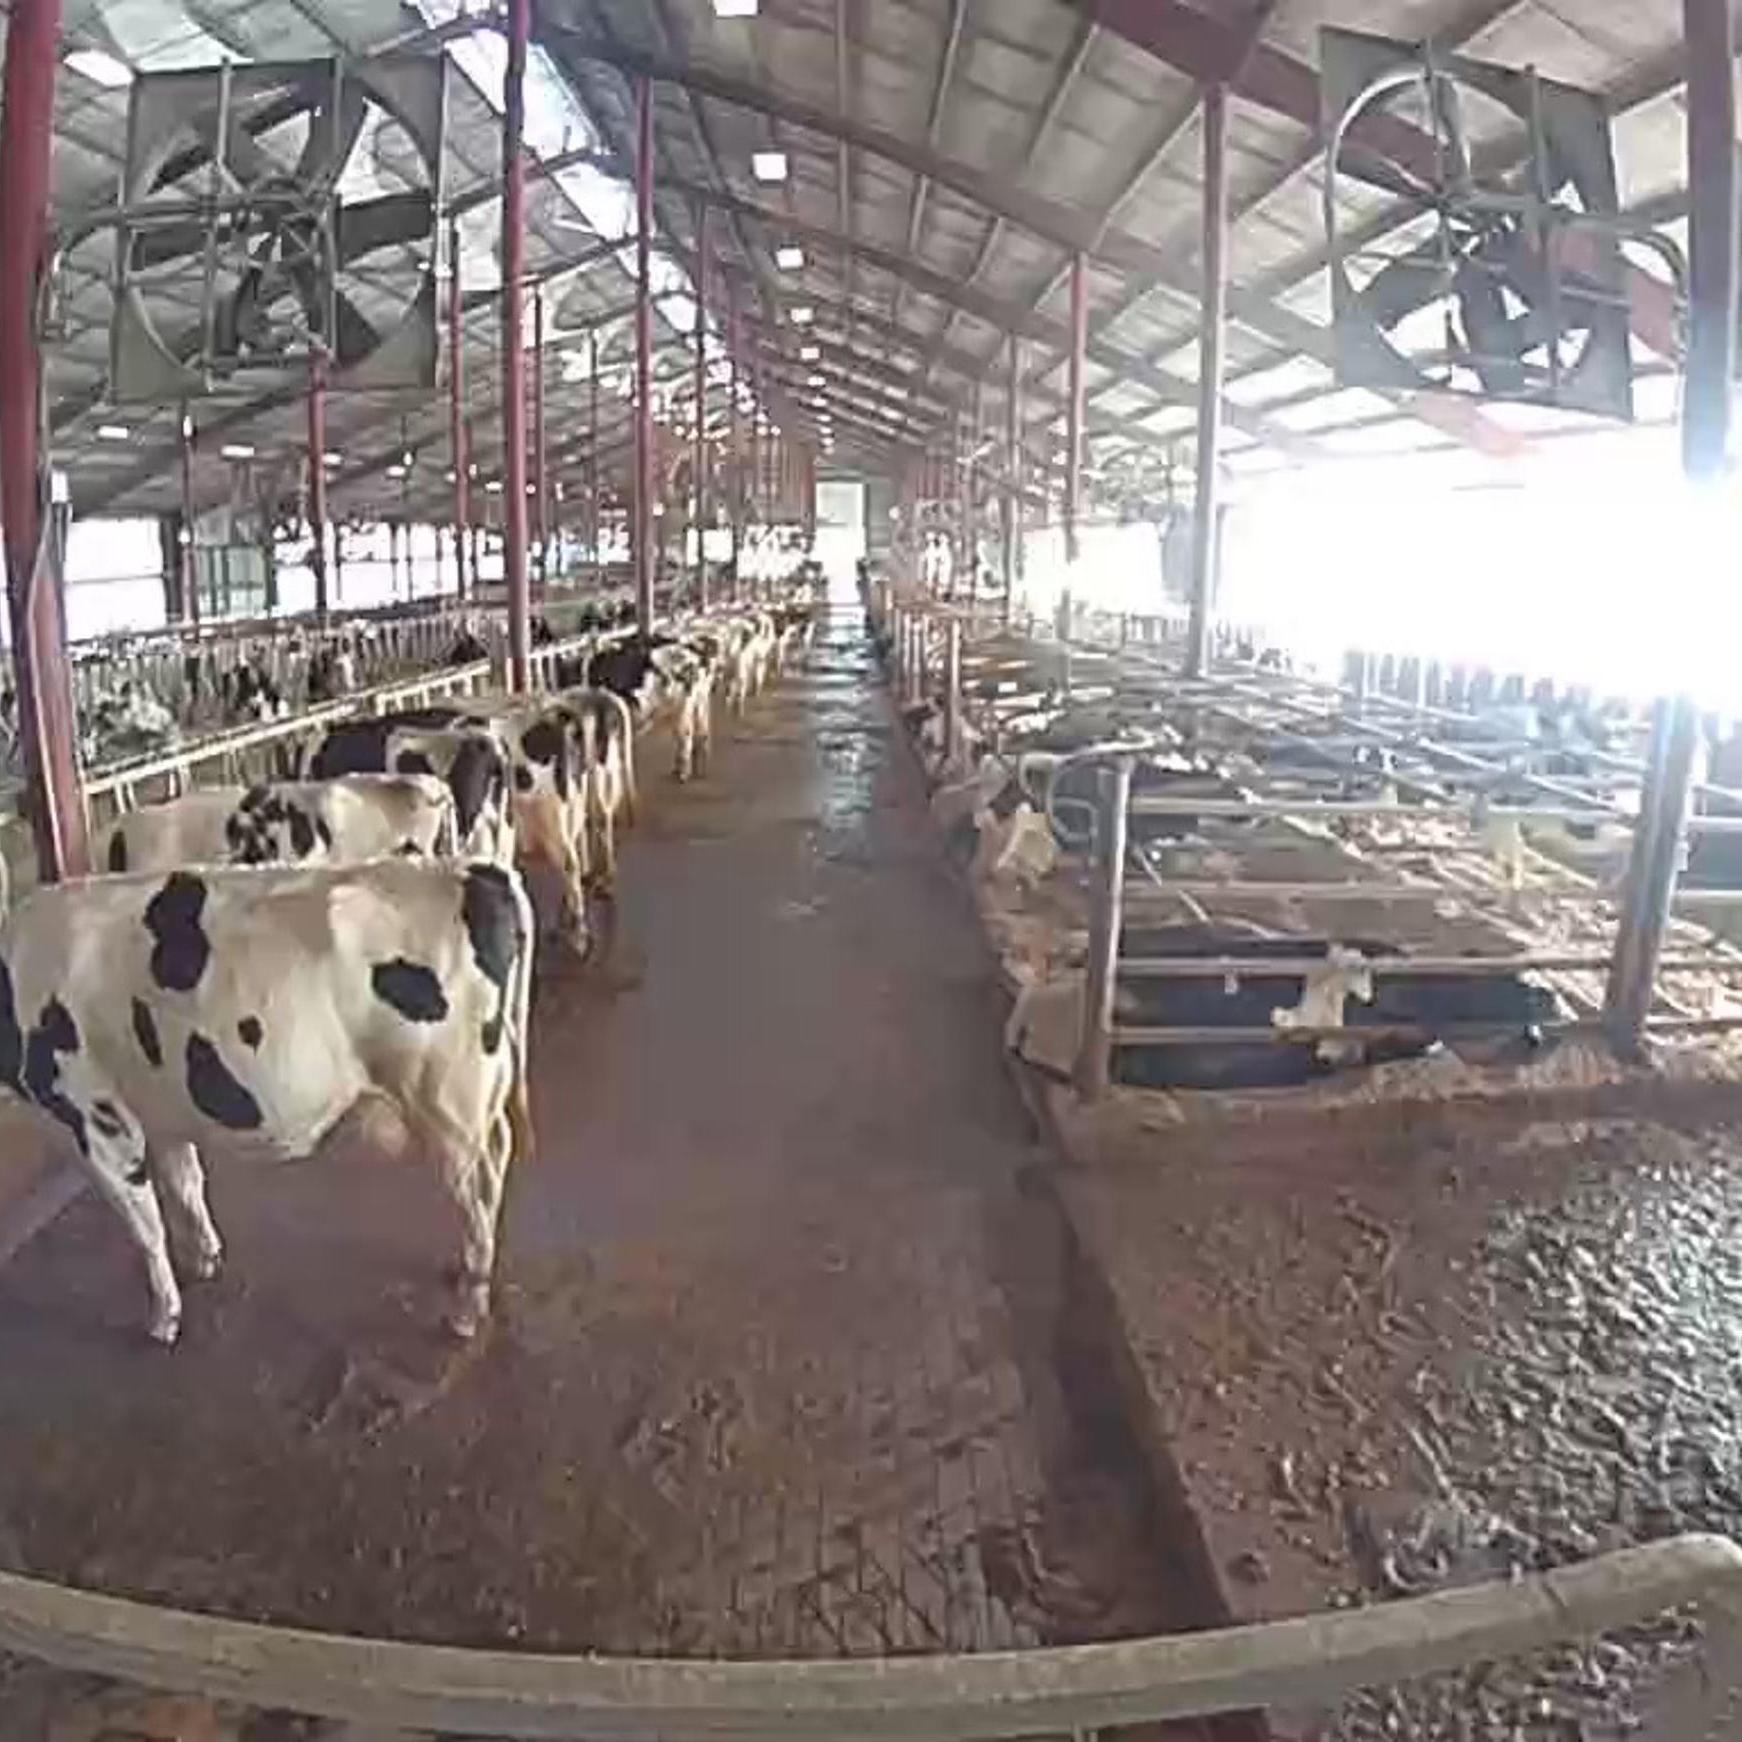
Number of cows: 7